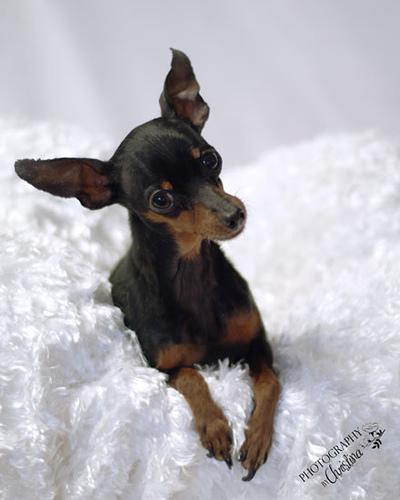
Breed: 561-n000127-miniature_pinscher